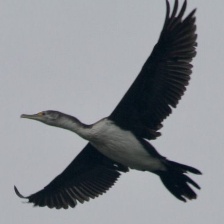
Species: AUCKLAND SHAQ
Scientific name: LEUCOCARBO COLENSOI